Washington (state)

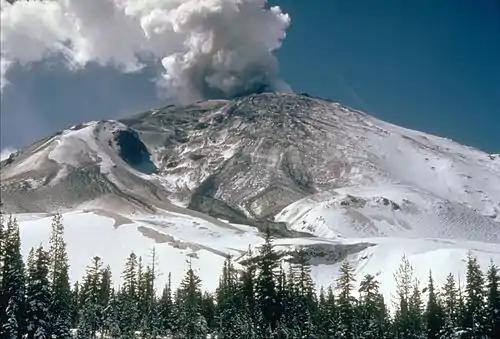
Early eruption of Mt. St. Helens

The growing population of Oregon Territory north of the Columbia River formally requested a new territory. As a result of the Monticello Convention, held in present-day Cowlitz County, the U.S. Congress passed legislation to create Washington Territory. It was signed into law by President Millard Fillmore on March 2, 1853. The boundary of Washington Territory initially extended farther east than the present state, including what is now the Idaho panhandle and parts of western Montana, and picked up more land to the southeast that was left behind when Oregon was admitted as a state; the creation of Idaho Territory in 1863 established the final eastern border. A Washington state constitution was drafted and ratified in 1878, but it was never officially adopted. Although never approved by the United States Congress, the 1878 constitution is an important historical document that shows the political thinking of the time; it was used extensively during the drafting of Washington state's 1889 constitution, the one and only official Constitution of the State of Washington. Washington became the 42nd state of the United States on November 11, 1889.